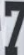
Number: 7